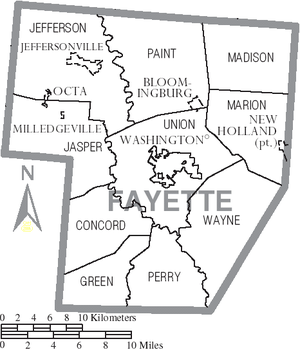
Le comté de Fayette – en anglais : Fayette County – est un des 88 comtés de l'État de l'Ohio, aux États-Unis.